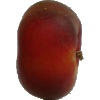
Label: Nectarine Flat 1